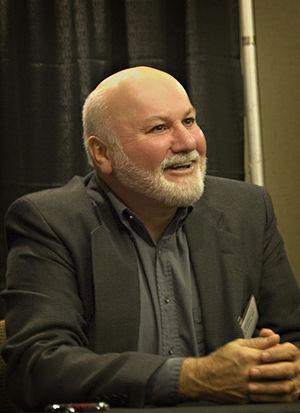
Loren D. Estleman, né le 15 septembre 1952 à Ann Arbor dans le Michigan, est un écrivain américain de roman policier et de western.